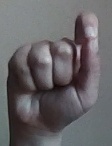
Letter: fa